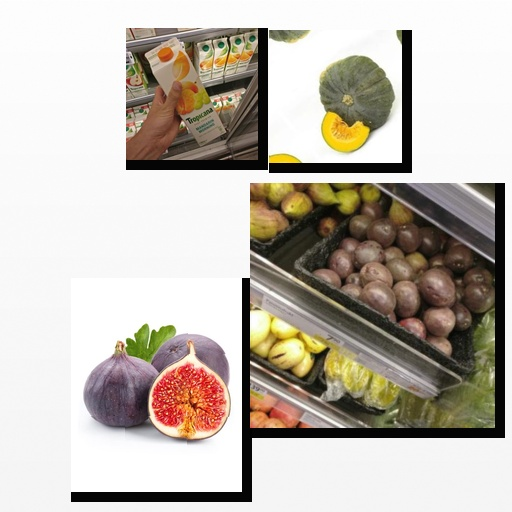
Food items: pumpkin, fig, mandarin_juice, passion_fruit